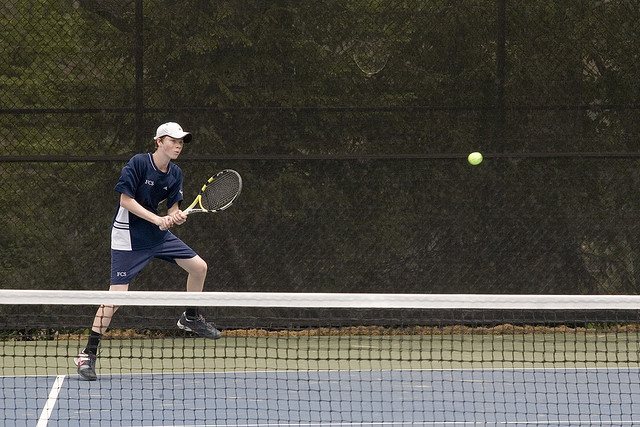
một người đàn ông đang cầm vợt tennis và nhón lên ở trên sân